S. B. Barker Building

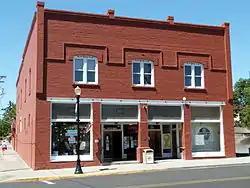
The Barker Building in 2012

The S. B. Barker Building, also known as the Dunn Brothers Building, is a historic commercial building in Condon, Oregon, United States.